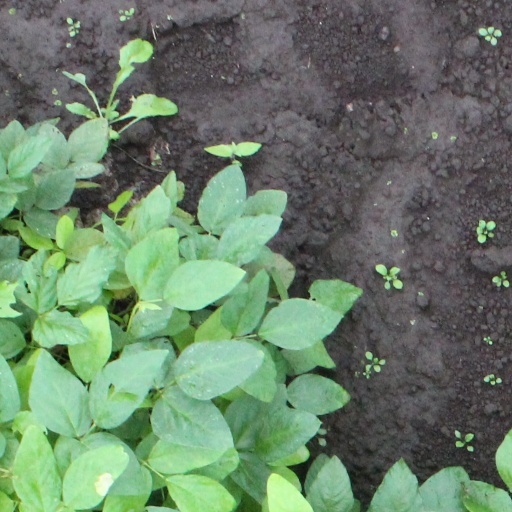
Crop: soybean